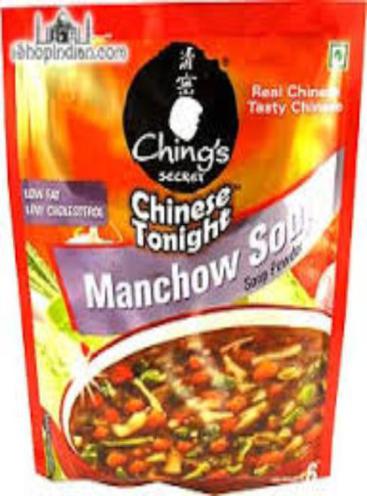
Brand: ching's secret
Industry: Food